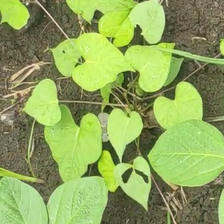
Weed species: Obscure_morning _glory(Ipomoea obscura)